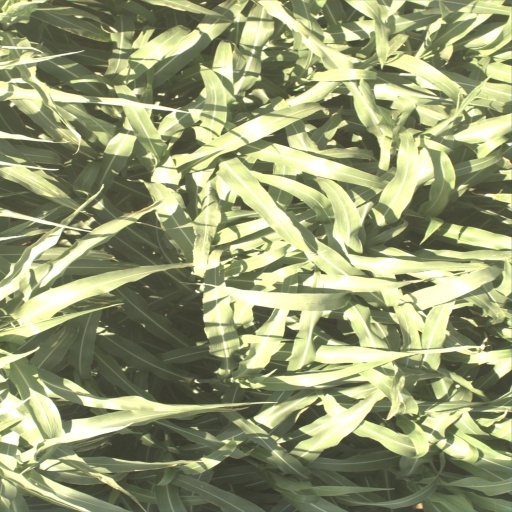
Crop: sorghum